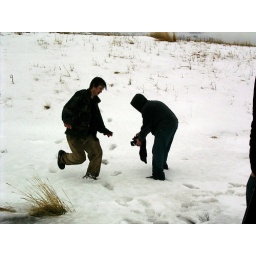
Quick and dirty foley recording of John Bills running in the snow for Chase 2005